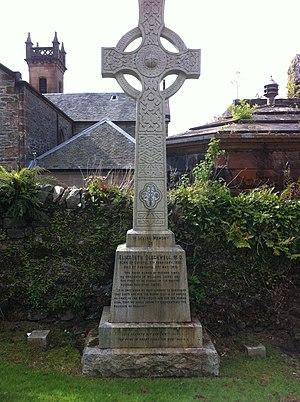
Elizabeth Blackwell, née le 3 février 1821 et morte le 31 mai 1910, est une femme médecin, écrivaine et militante féministe anglo-américaine. Elle est la première femme, inscrite en tant que telle, diplômée en médecine par une université aux États-Unis, ainsi que la première femme membre de l'ordre des médecins de Grande-Bretagne.